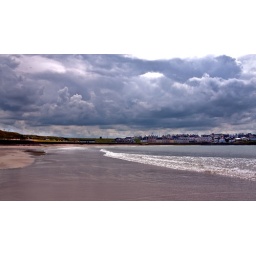
this is portrush beach northern ireland. i love the way the clouds are building up in the distance